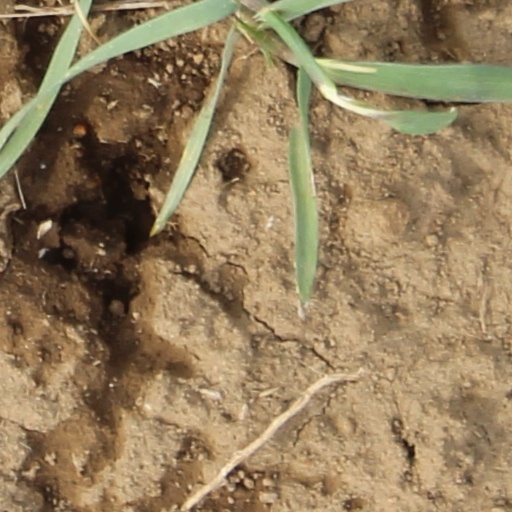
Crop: wheat